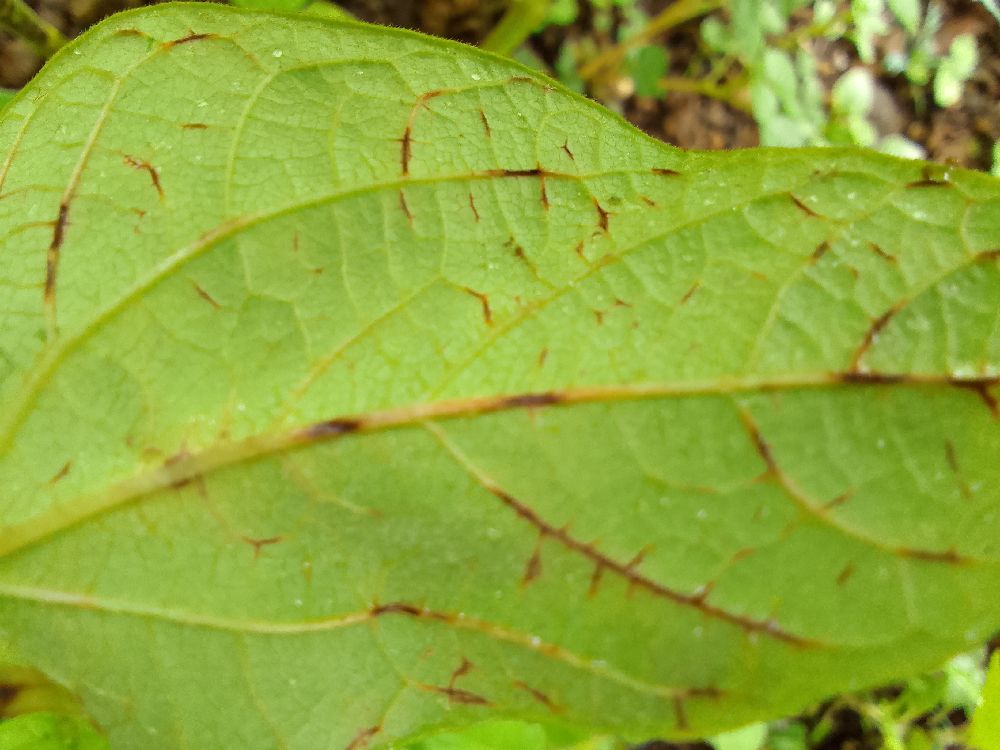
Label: anthracnose